Psycho II (film)

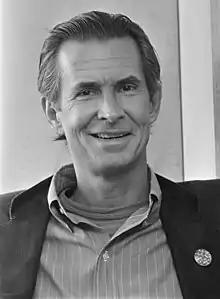
Anthony Perkins in 1983

In 1982, author Robert Bloch published his novel "Psycho II", which satirized Hollywood slasher films. Concerned by this, Universal decided to make their own version that differed from Bloch's work. Australian director Richard Franklin, who was Alfred Hitchcock's student and even visited him on the set of "Topaz", was hired to direct "Psycho II" on the basis of his earlier Hitchcock-inspired thrillers "Patrick" and "Roadgames". Universal hired writer Tom Holland to write the screenplay.